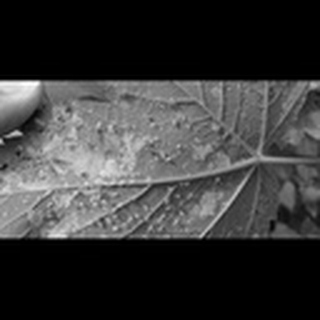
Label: cotton_aphids